2007 Texas Longhorns football team

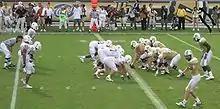
Knights on offense

Both teams were scoreless in the first quarter. In the second quarter, TCU's Torrey Stewart faked a blitz, then dropped back and caught an interception from Colt McCoy before running in for a touchdown. Later in the quarter, McCoy threw a pass that was tipped by a defender and intercepted by David Roach. The Longhorn defense kept the Horned Frogs out of the end zone following the interception, but the Frogs scored on a 19-yard field goal by Chris Manfredini. The first half ended with TCU leading, 10–0.